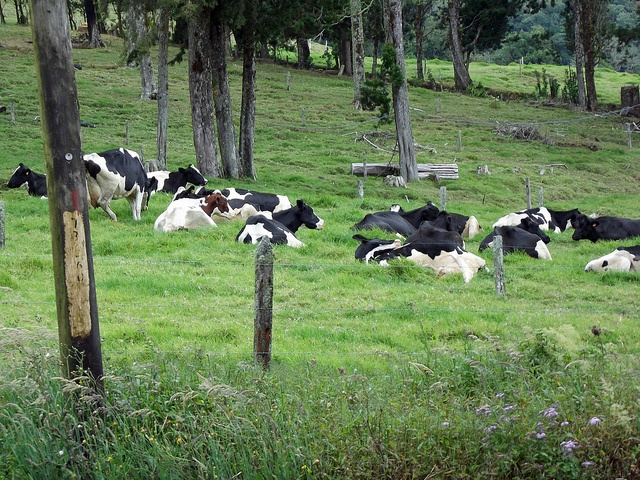
A small herd of cows lying in a field
Cows lying down in green  pasture with trees.
Several cows laying down in a grassy field.
A herd of cattle laying and sanding on a grass covered hillside.
A group of cows are laying down on a hilly pasture.